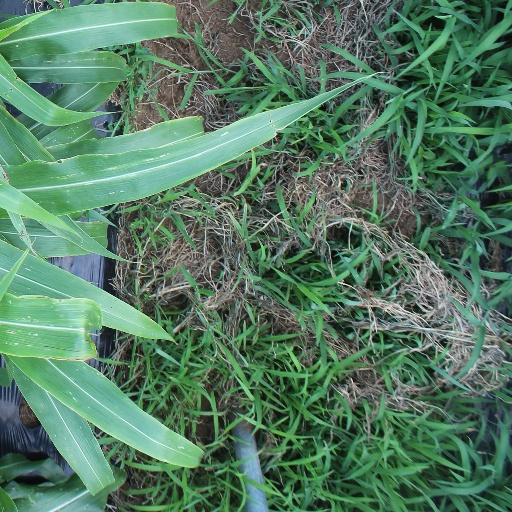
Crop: sorghum